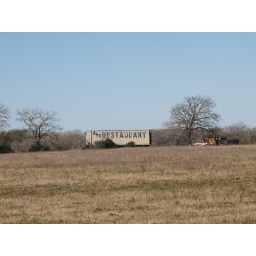
Flatonia Texas Old small town restaurant sign in grass field 2010 Buildings Roads Signs